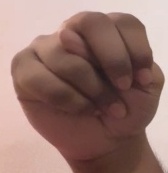
ASL sign: N